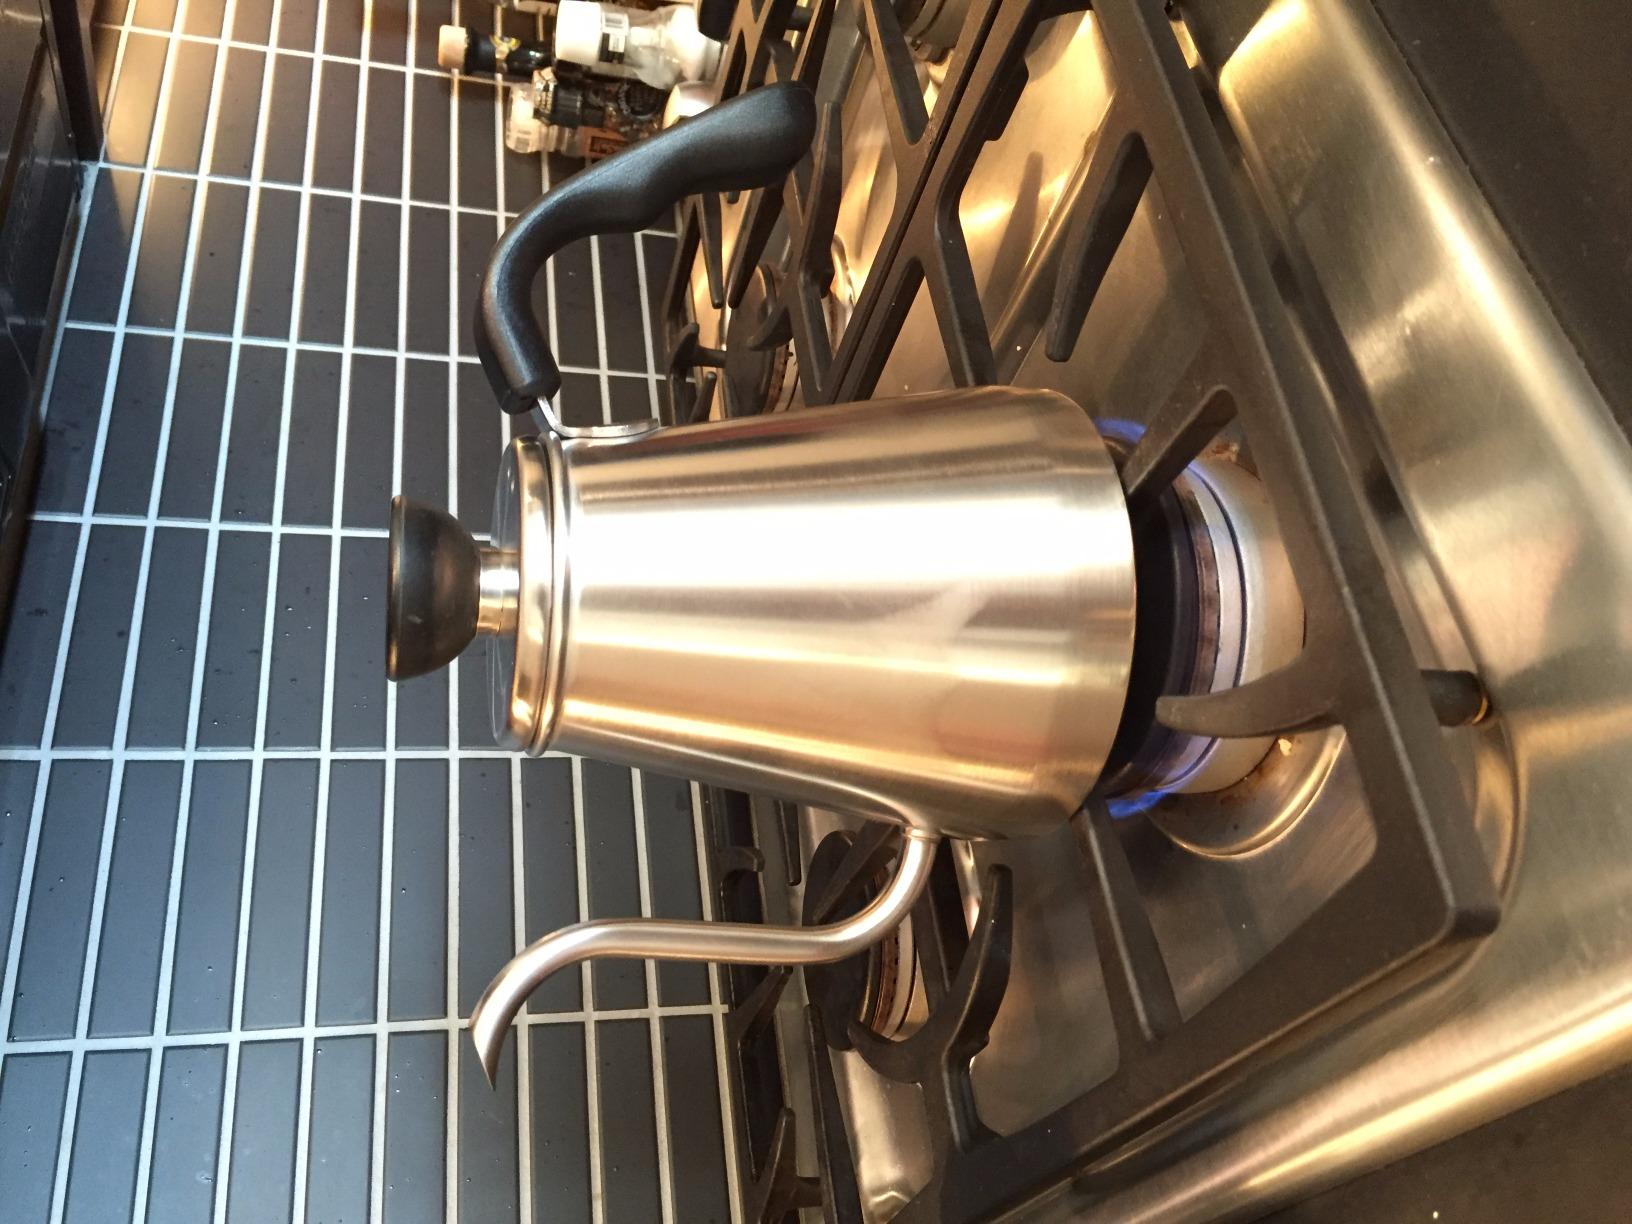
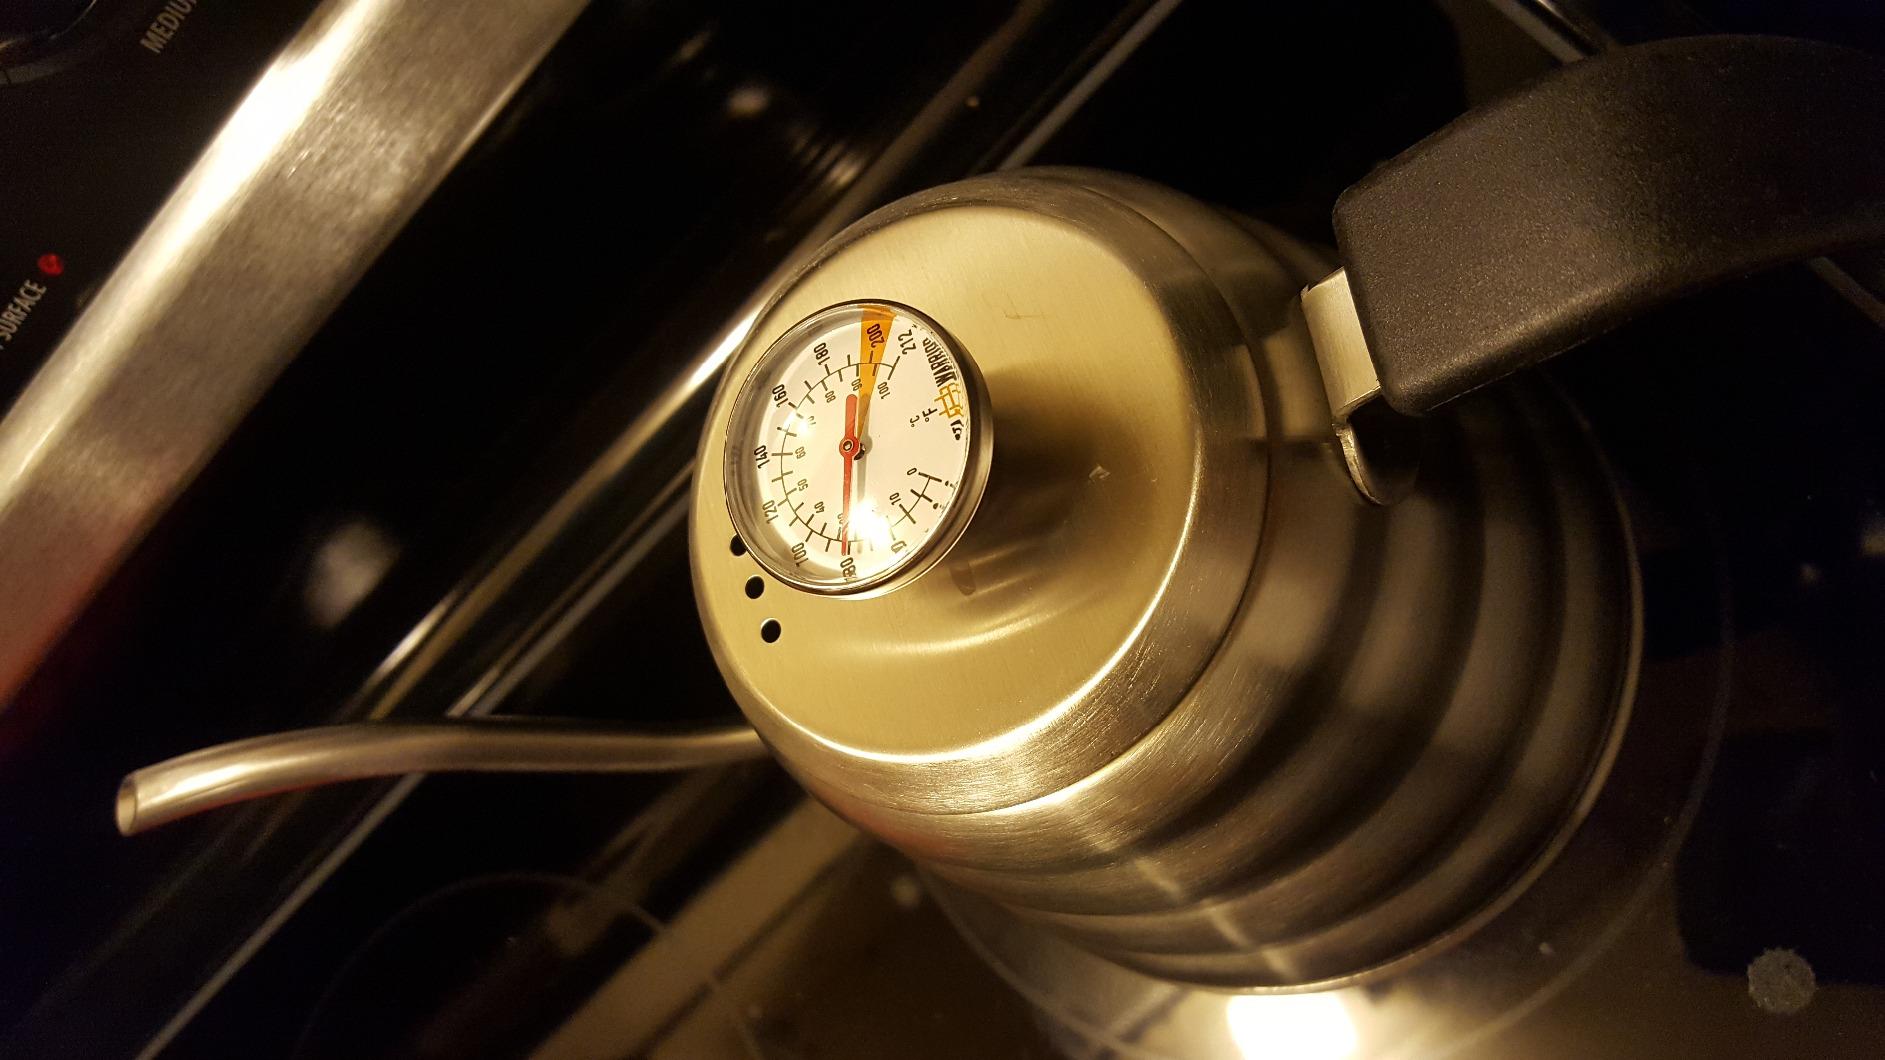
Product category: items_kettle
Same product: no